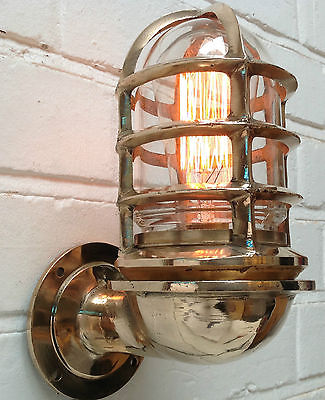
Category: lamp